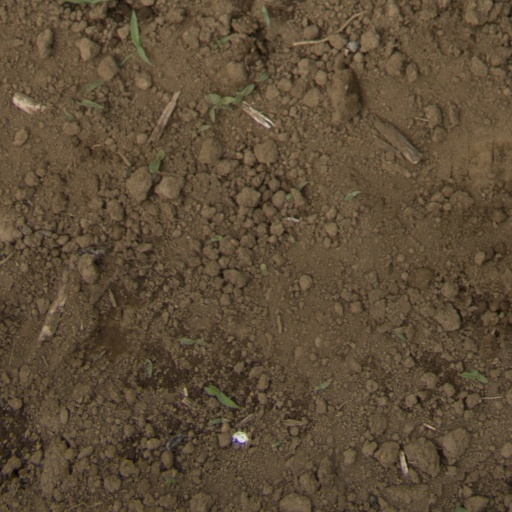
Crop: Jerusalem artichoke